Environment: lab
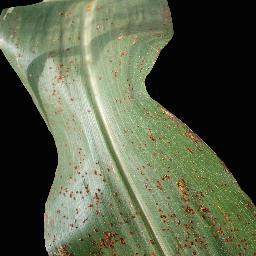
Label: common_rust